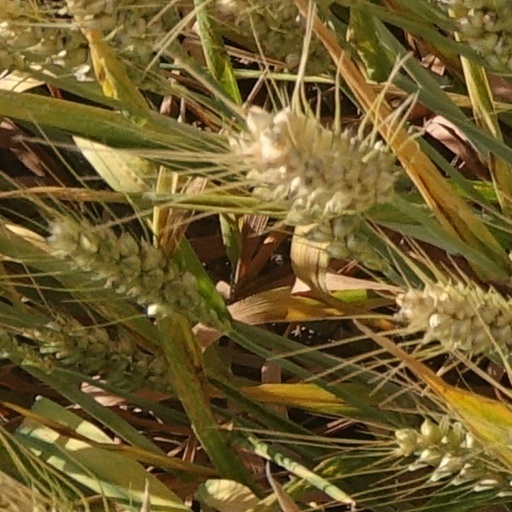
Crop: wheat